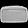
Label: Bag